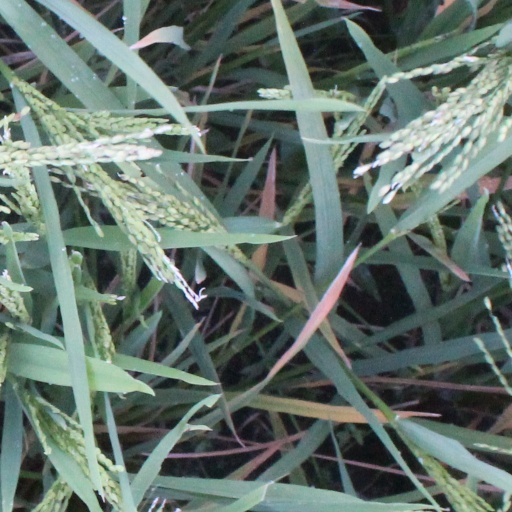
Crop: rice